Luke Howard

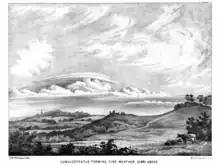
A depiction of a cumulostratus cloud, included in Howard's 'On the modification of clouds'

"Clouds are subject to certain distinct modifications, produced by the general causes which affect all the variations of the atmosphere; they are commonly as good visible indicators of the operation of these causes, as is the countenance of the state of a person's mind or body".